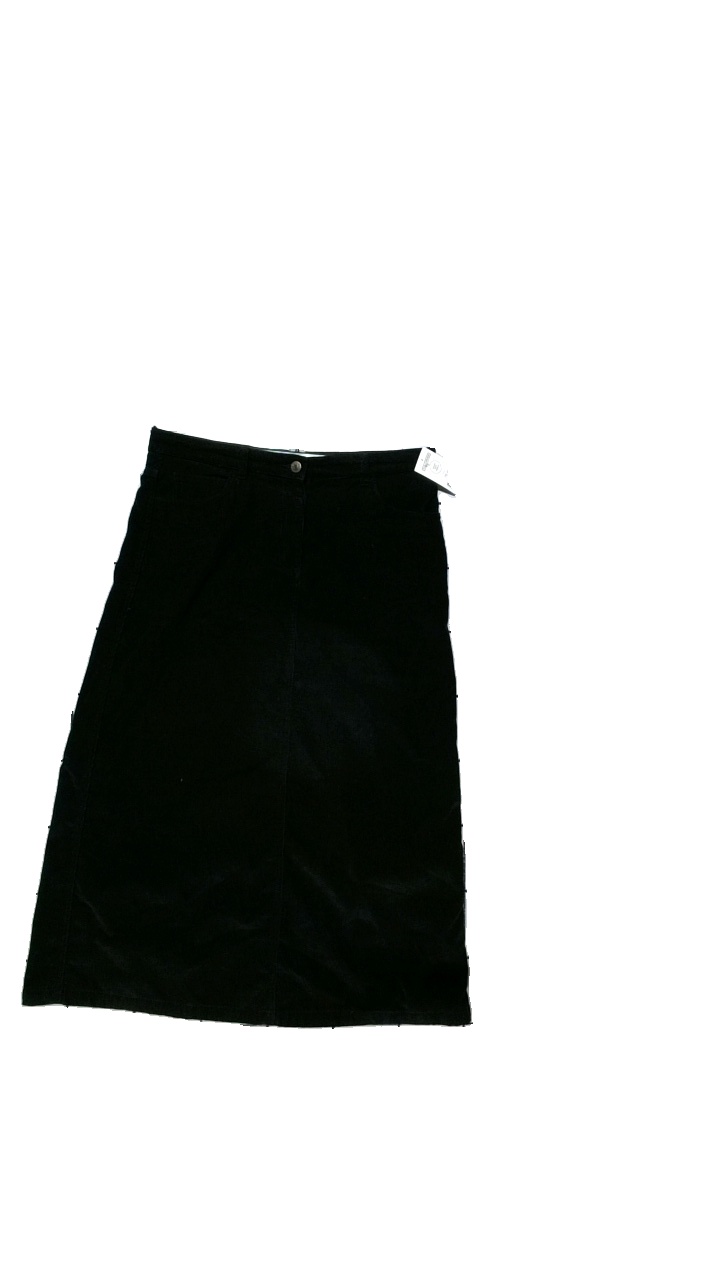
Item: Skirt (Ladies)
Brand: H&m
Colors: Black
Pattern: Other
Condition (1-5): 4
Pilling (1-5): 5
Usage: Reuse
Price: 50-100